George Edmund Byron Bettesworth

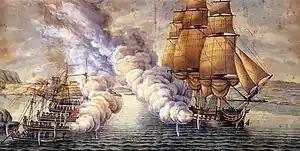
Defeat of the "Tartar" at Alvøen.

At an early age he went to sea as midshipman under Captain Robert Barlow, who commanded the frigate HMS "Phoebe". While with "Phoebe" Bettesworth participated in two notable single ship actions. On 21 December 1797 "Phoebe" captured the French 36-gun frigate "Nérëide". Then on 19 February 1801, she captured the 38-gun "Africaine", which was crowded with the 400 soldiers she was carrying to Egypt. In the battle, "Phoebe" had one man killed and 14 wounded. The French had some 200 men killed, and 143 wounded, many of them critically. The high casualty count was due to the soldiers remaining on deck as a point of honor, even though they could not contribute to the battle.